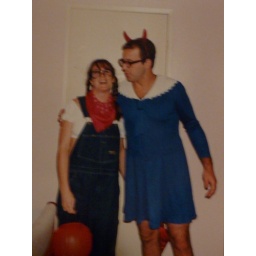
Devil in a blue dress